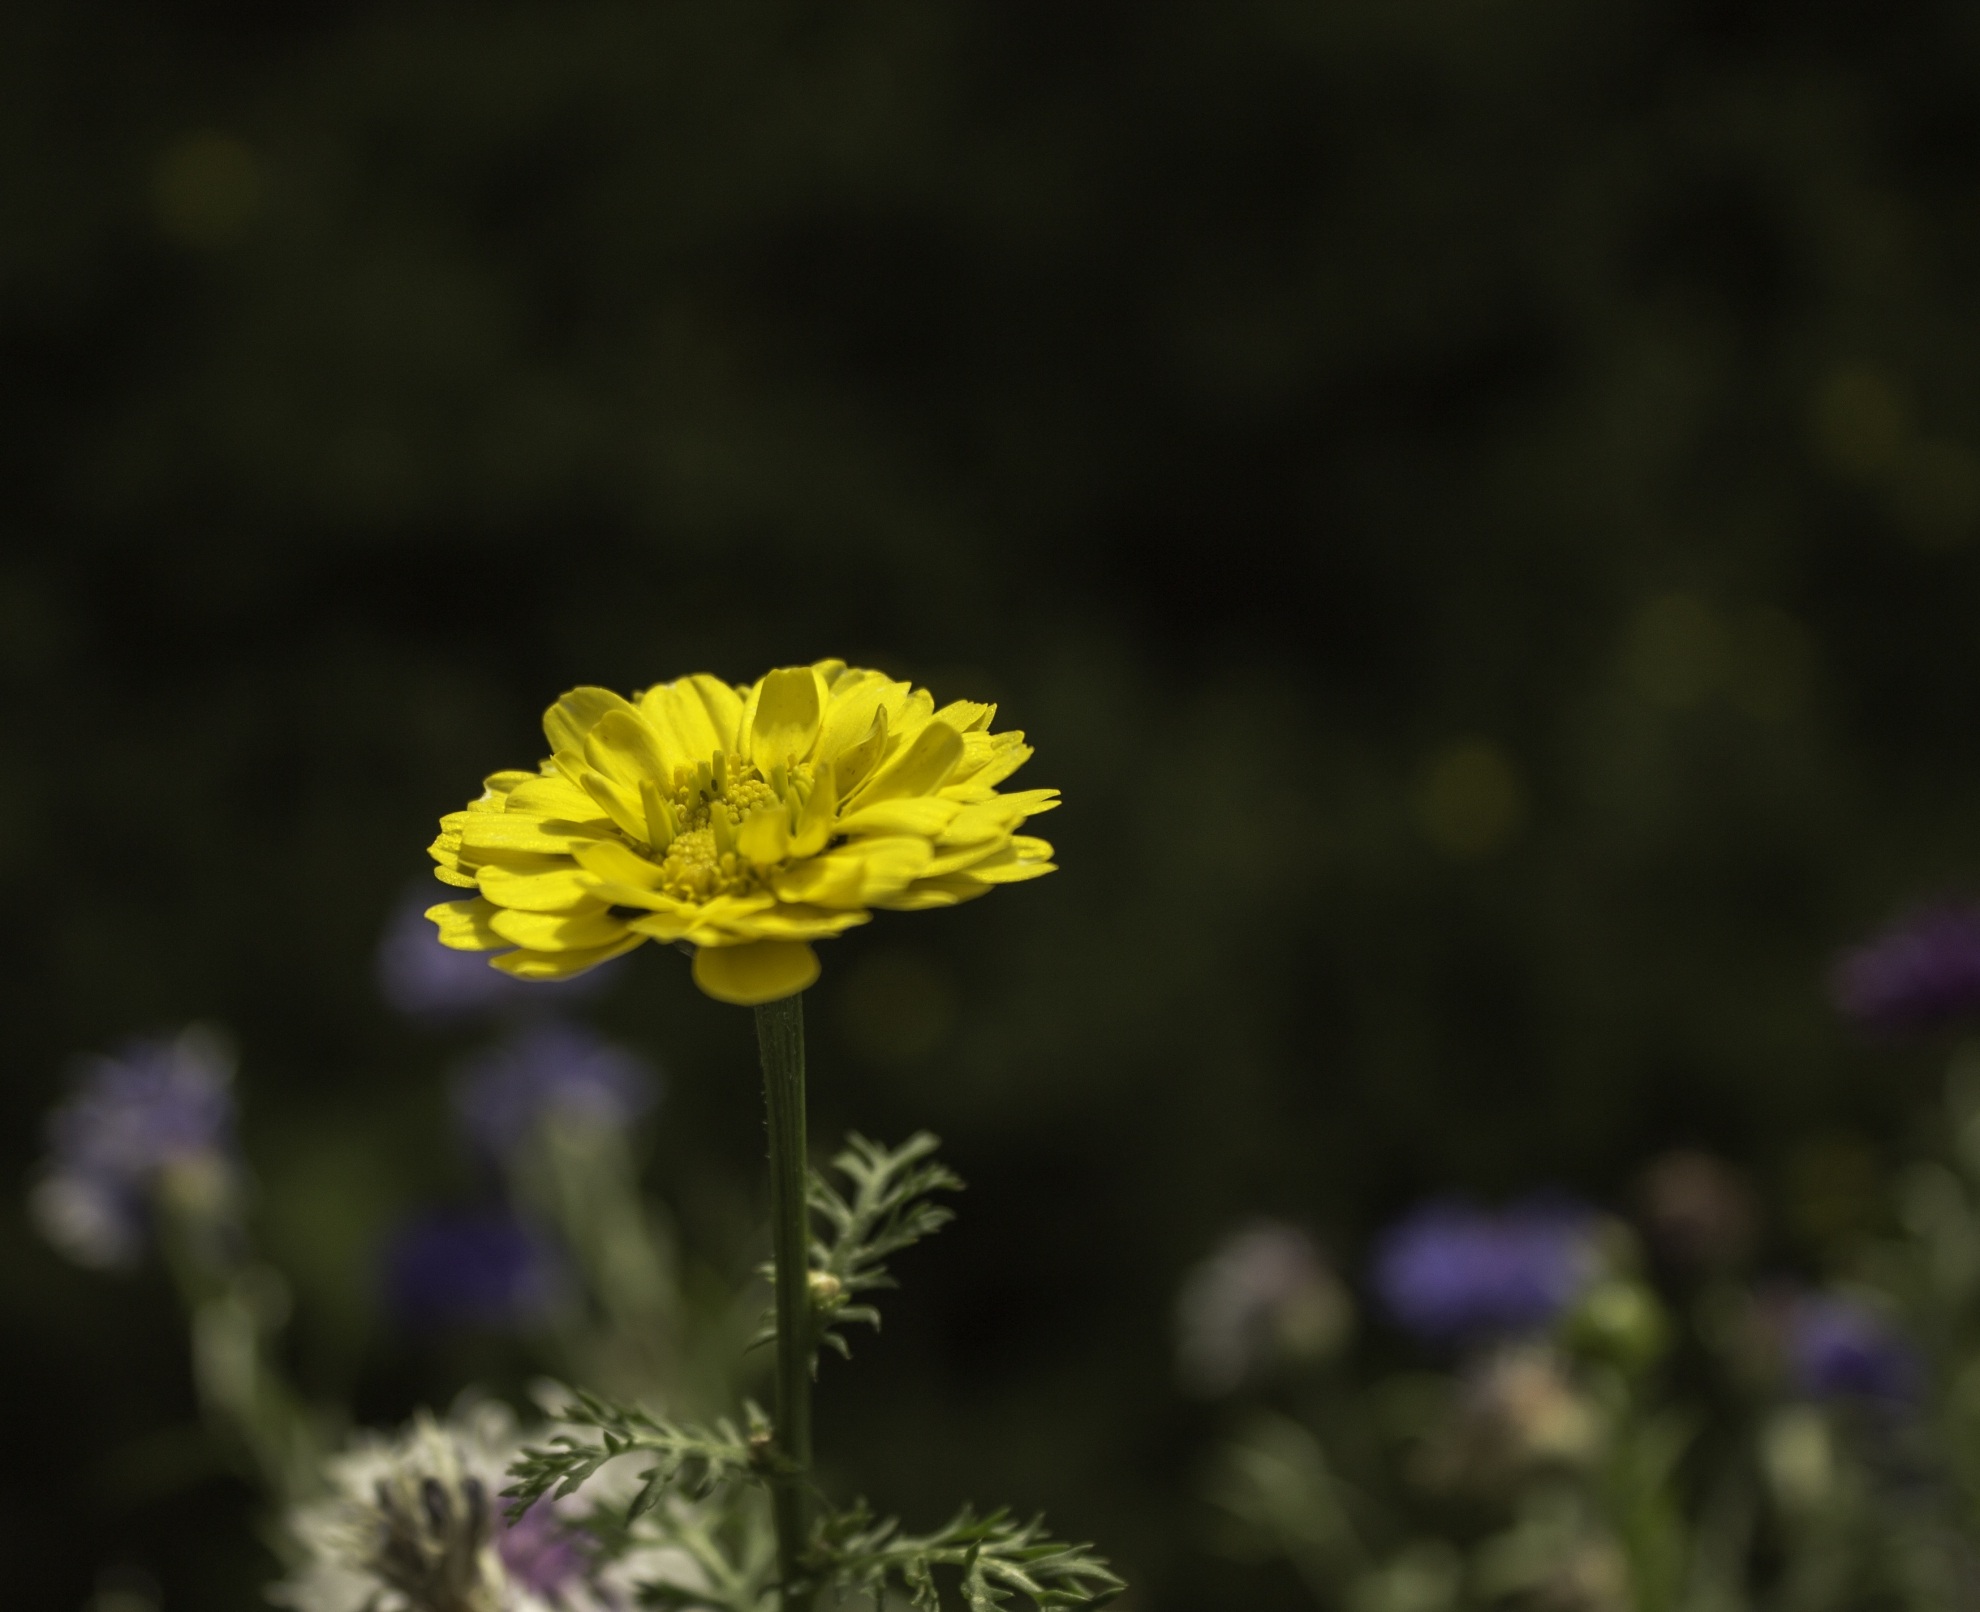
nature, blossom, plant, field, flower, petal, bloom, botany, yellow, flora, wildflower, macro photography, flowering plant, daisy family, plant stem, land plant